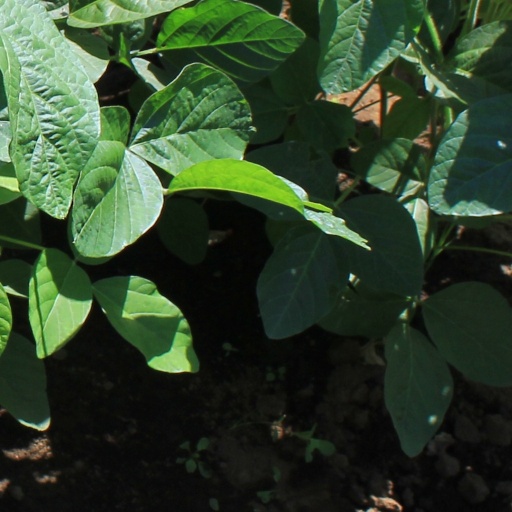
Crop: soybean